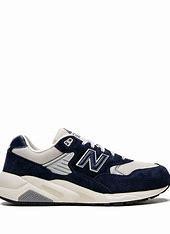
Brand: New
Model: Balance New Balance 580